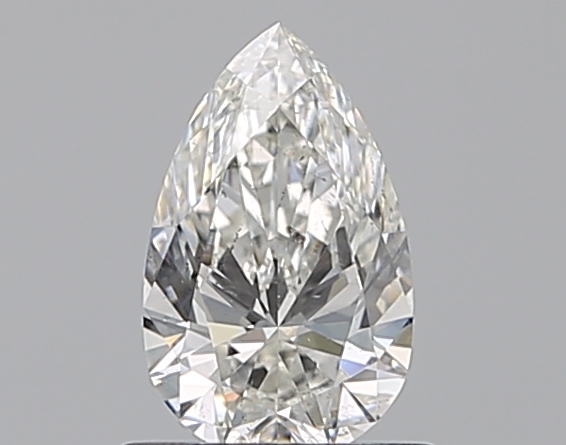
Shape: pear
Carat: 0.7
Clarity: SI1
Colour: G
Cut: EX
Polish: EX
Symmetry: EX
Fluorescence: N
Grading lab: GIA
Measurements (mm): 7.8 x 4.79 x 2.97